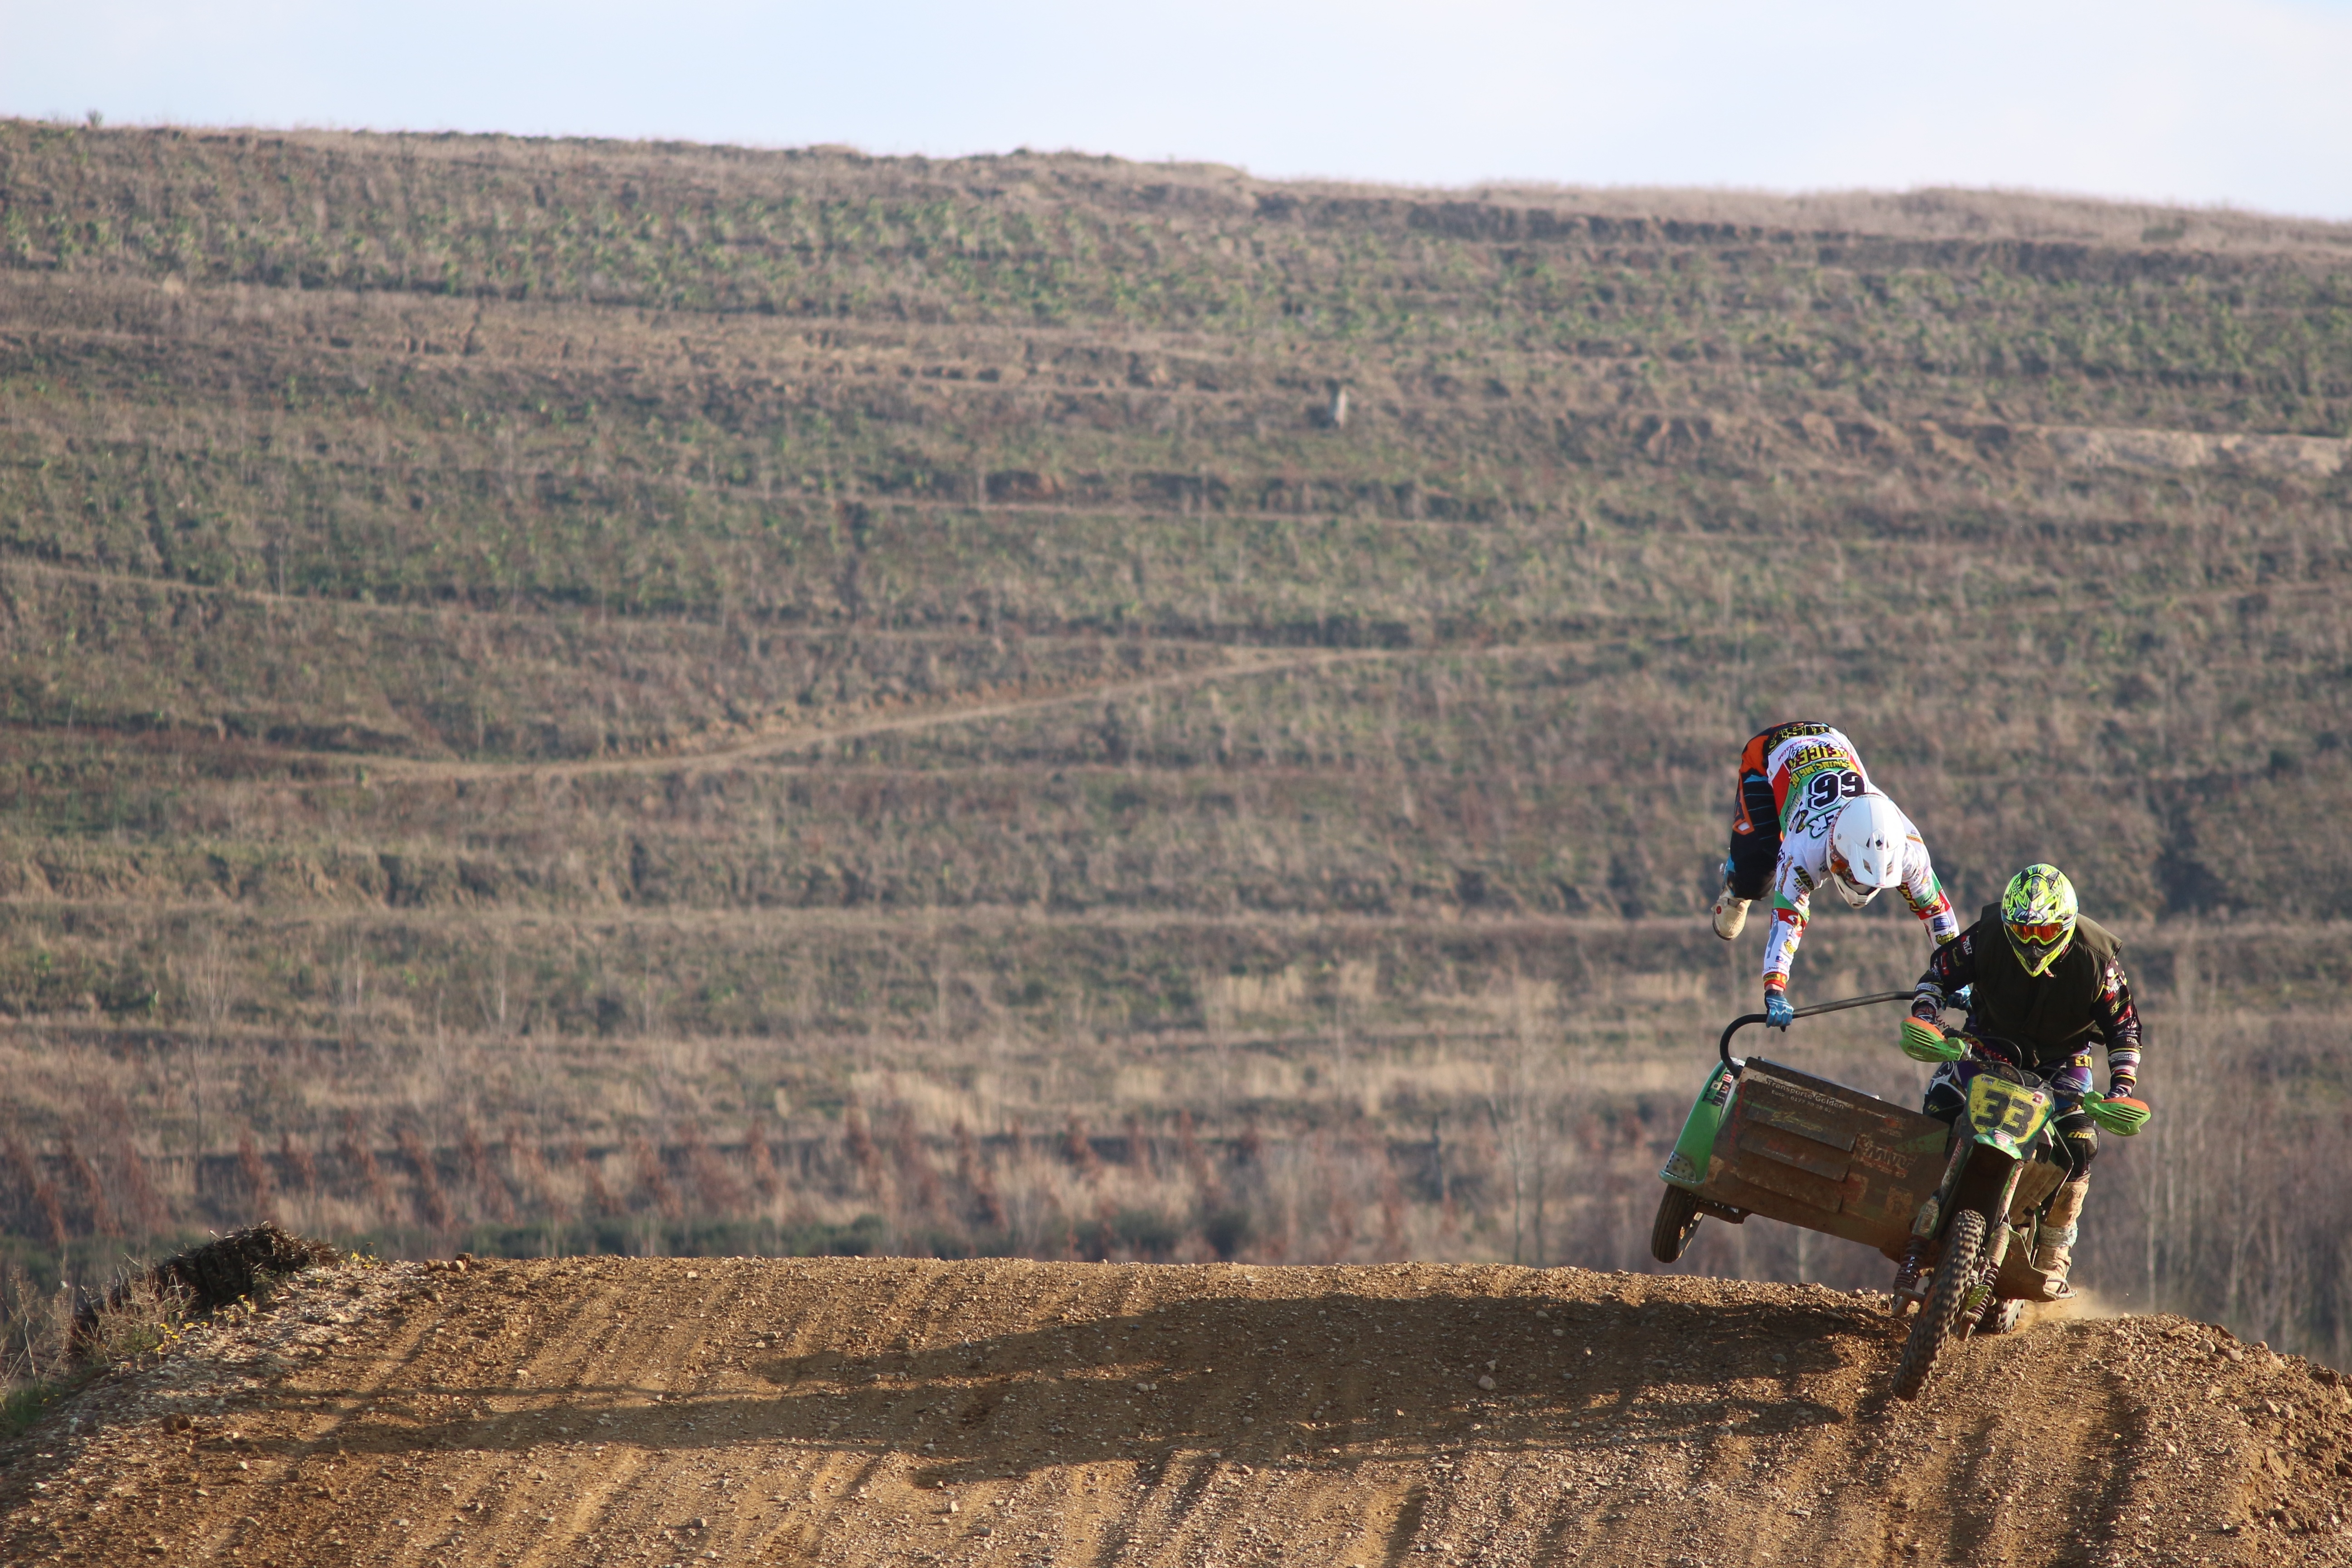
sport, field, motocross, soil, agriculture, extreme sport, terrain, race, sports, racing, sidecar, motorsport, motorcycle racing, off roading